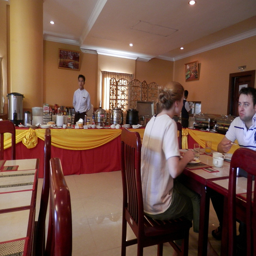
A dining room serving buffet style food to patrons.
Man and woman sitting at table enjoying meal with wait staff seen in background.
A young man and woman eat at a table while a server looks on from behind a buffet table.
A couple of people sitting at a dining table.
A couple of people sitting at a table together.